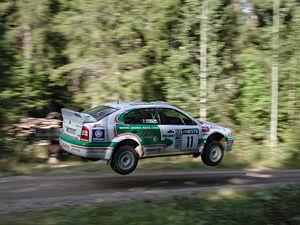
Armin Schwarz, né le 16 juillet 1963 à Neustadt an der Aisch, est un pilote de rallye allemand ayant participé aux Championnats du monde des rallyes de 1988 à 2005. Remportant le Rallye de Catalogne en 1991, il obtient six autres podiums en championnat du monde. Il remporte également le Championnat d'Allemagne des rallyes en 1987 et 1988 ainsi que le Championnat d'Europe des rallyes en 1996.
Le Groupe A est la catégorie relative aux voitures de tourisme modifiées, dans le règlement FIA. Cette catégorie a été créée en 1982 pour remplacer l'ancienne catégorie Groupe 2.